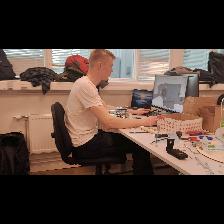
Label: Human